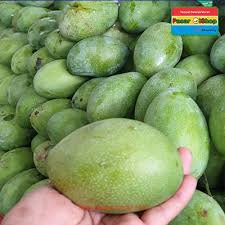
Label: Mango